Pope Benedict XIV

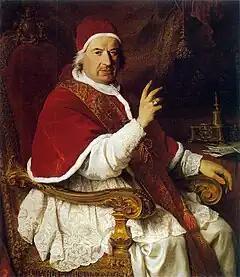
Benedict XIV in 1741, portrait by Subleyras

On 22 December 1741, Benedict XIV issued the Bull "Immensa Pastorum Principis" and sent an Apostolic Brief to the Bishops of Brazil and King John V of Portugal, against the enslavement of the indigenous peoples of the Americas and other countries. It excommunicated any person who, for whatever motive, enslaved a native Brazilian. It did not address the case of black Africans. The Bull ordered the Jesuits to cease engaging in commerce, which was strictly forbidden by their own statutes, and meddling in politics. The bull went unenforced in Brazil.